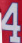
Number: 4